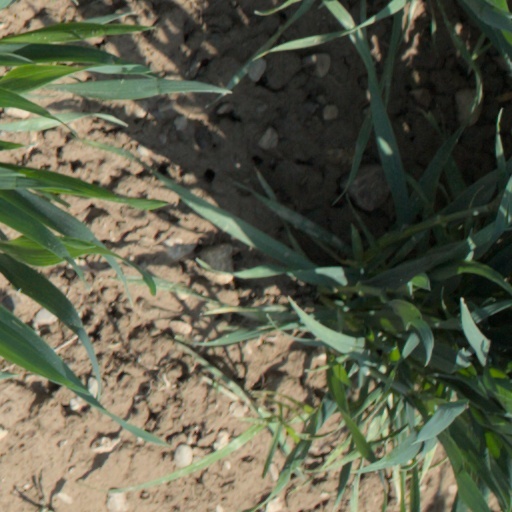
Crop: wheat